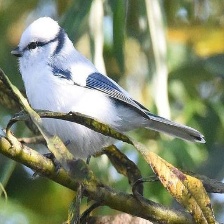
Species: AZURE TIT
Scientific name: CYANISTES CYANUS